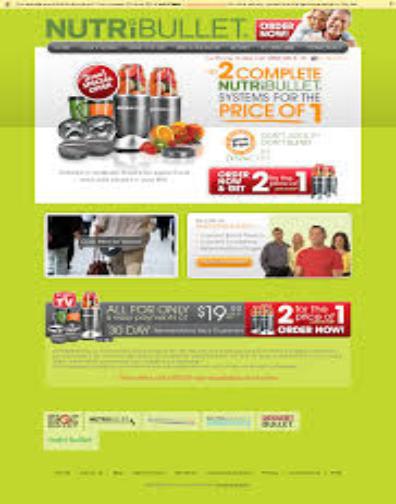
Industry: Necessities